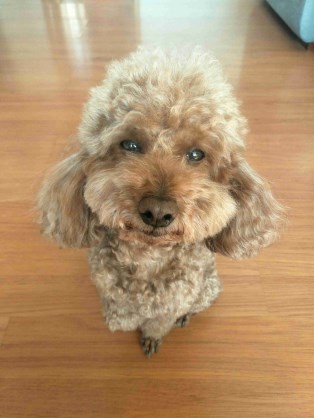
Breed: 7449-n000128-teddy